Breakshot

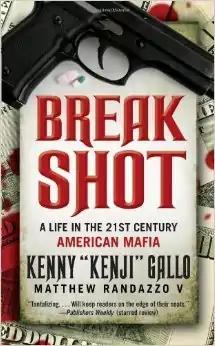

Breakshot: A Life in the 21st Century American Mafia is an American memoir by Kenny "Kenji" Gallo, a former member of the Colombo Crime Family and The Milano Brothers who became an informant in the federal witness protection program. The book, which was titled after the undercover code name the FBI gave him, was released by Phoenix Books in August 2009, with co-writer Matthew Randazzo V.